Penkridge

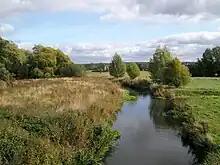
The River Penk, from Bull Bridge on the northern edge of the historic centre. The Roller Mill is visible in the distance: the Penk was long an important energy source for the village.

Penkridge is in the district of South Staffordshire in the county of Staffordshire. It is between Stafford, 5 miles (8 km) to the north and Wolverhampton, south, and lies mostly on the east bank of the River Penk.